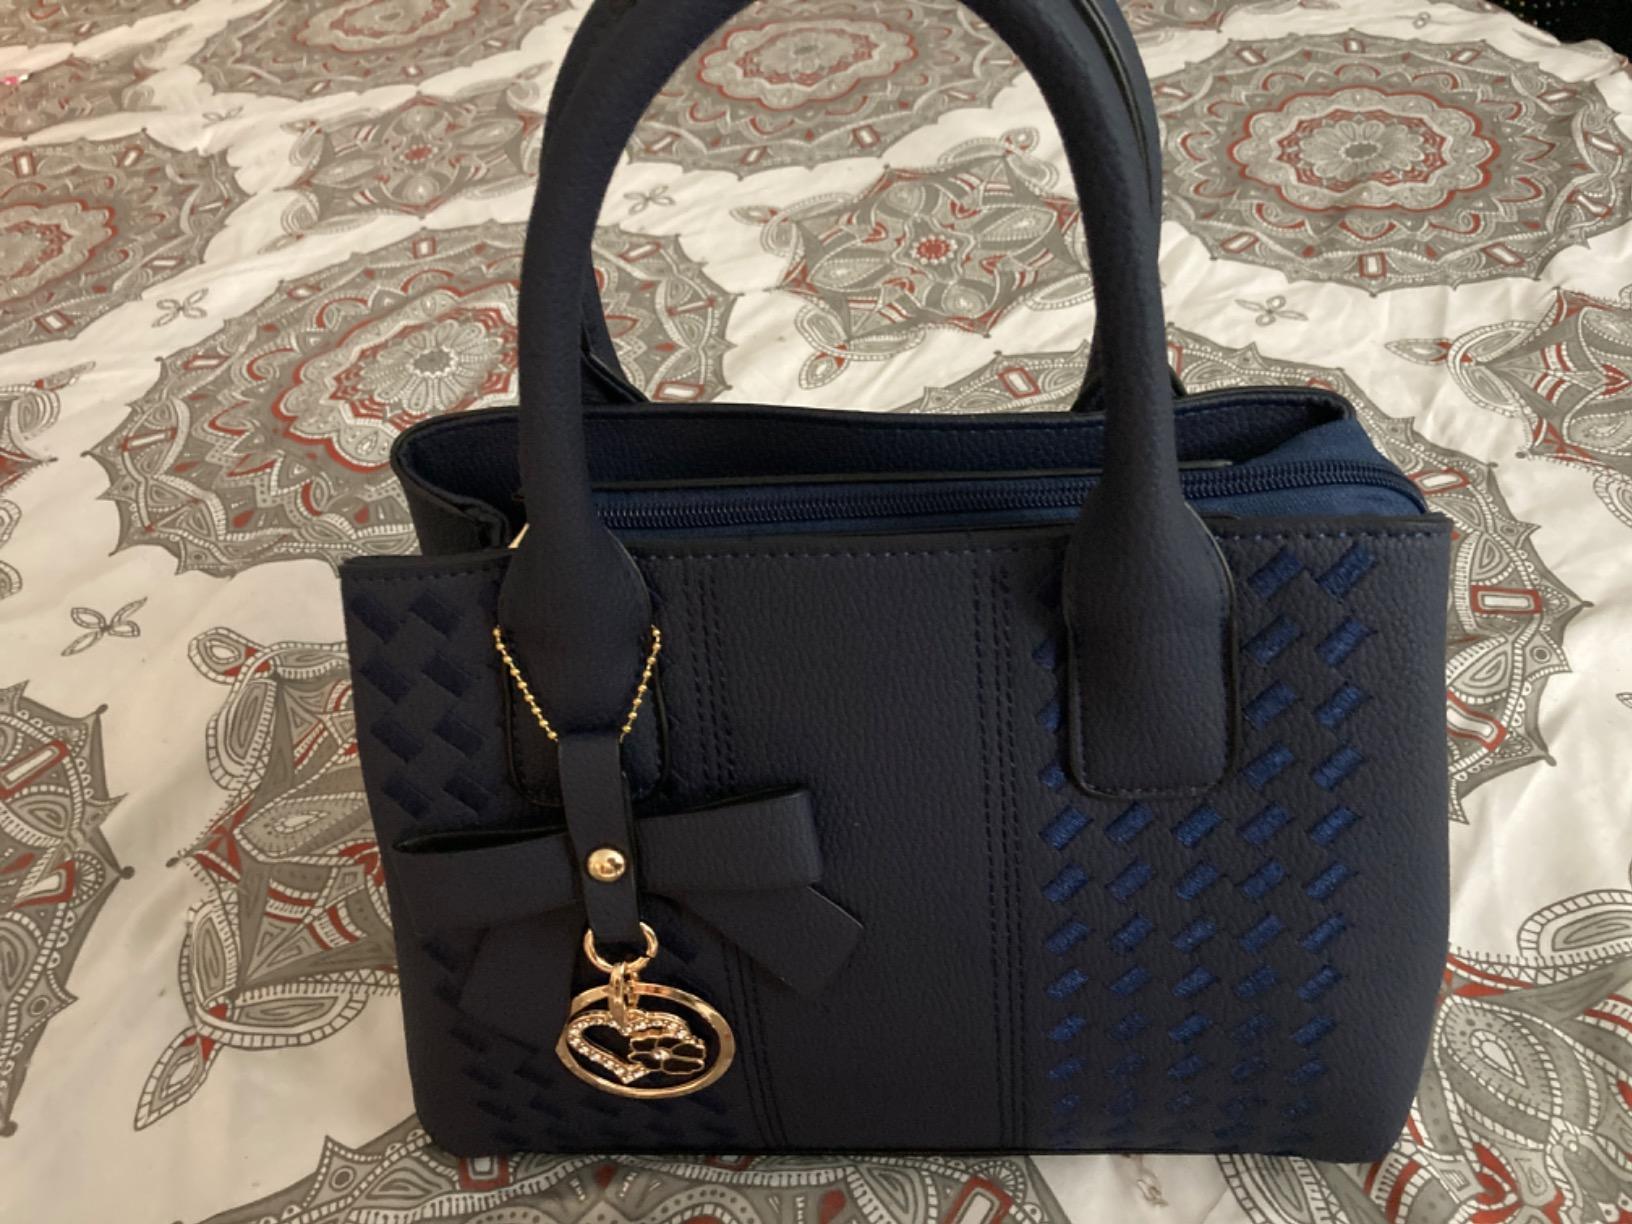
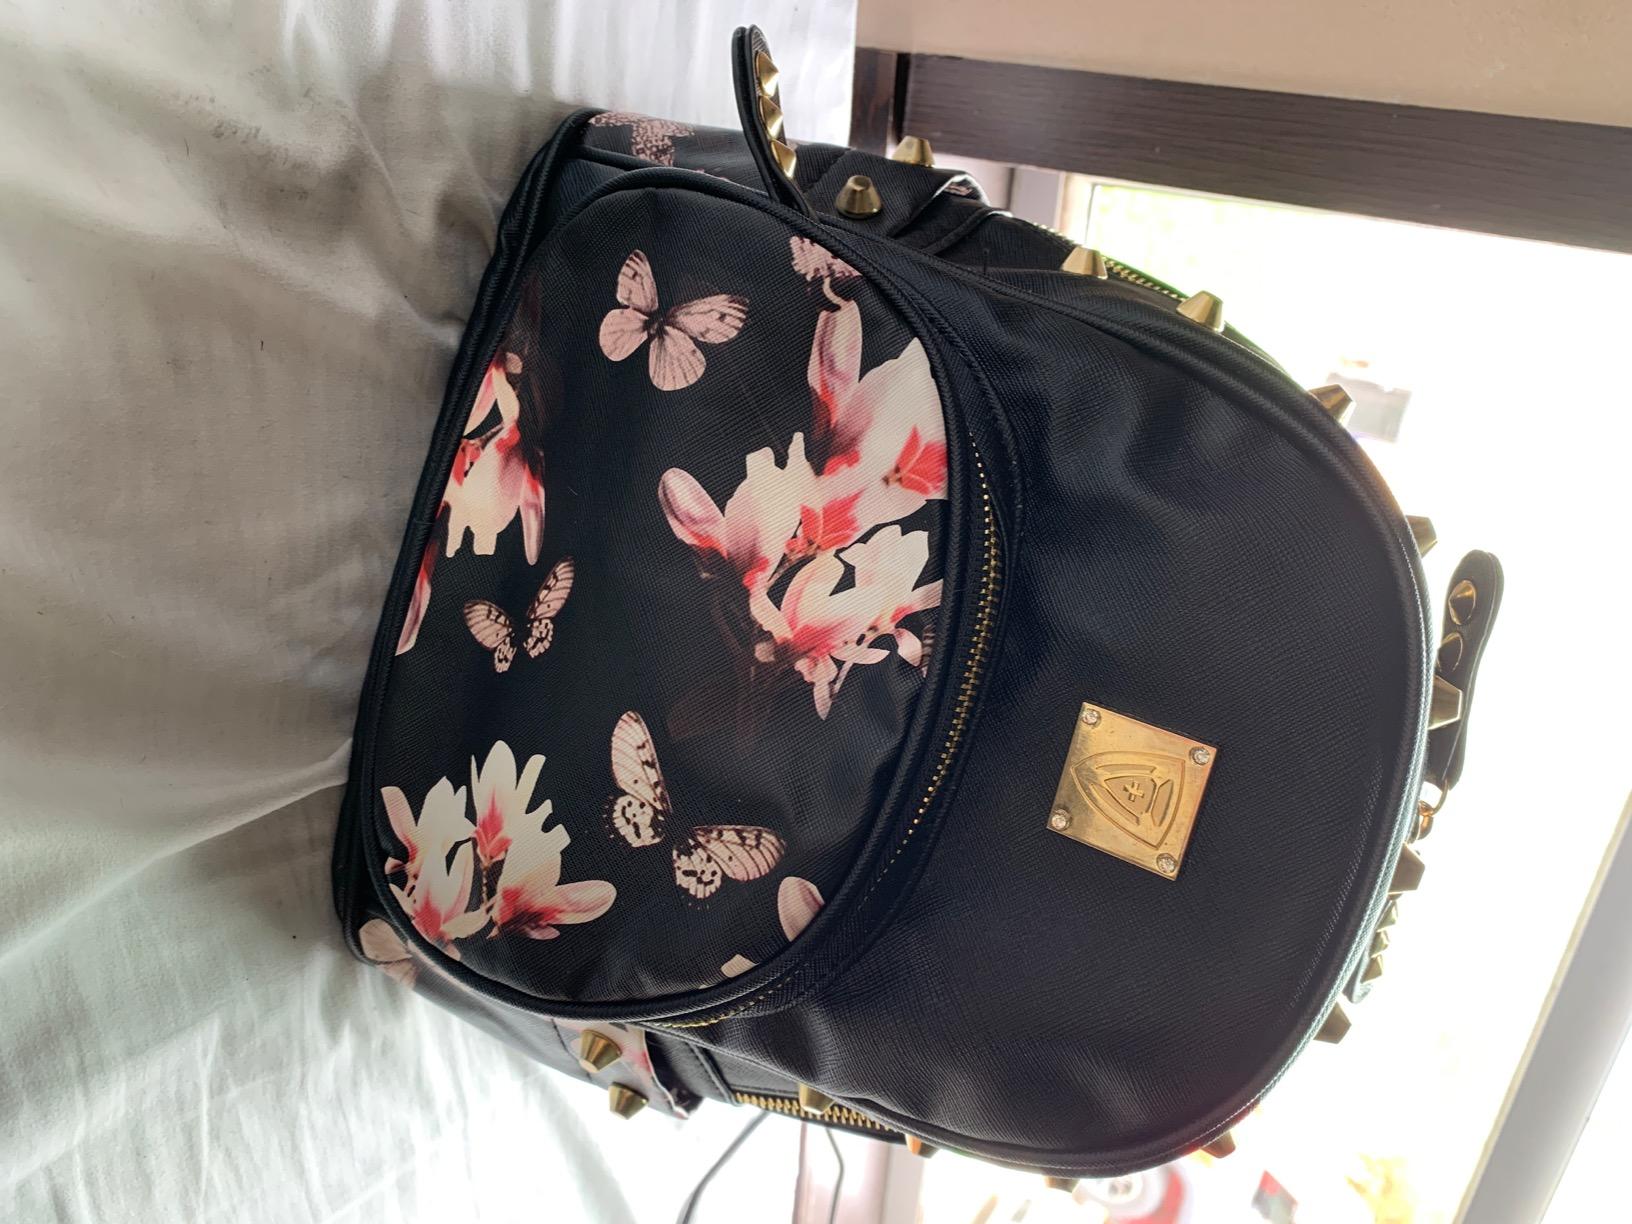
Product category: accessories_handbag
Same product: no